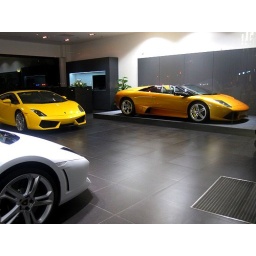
window shopping in shanghai ... i take the white one , the gold one and the yellow one ....